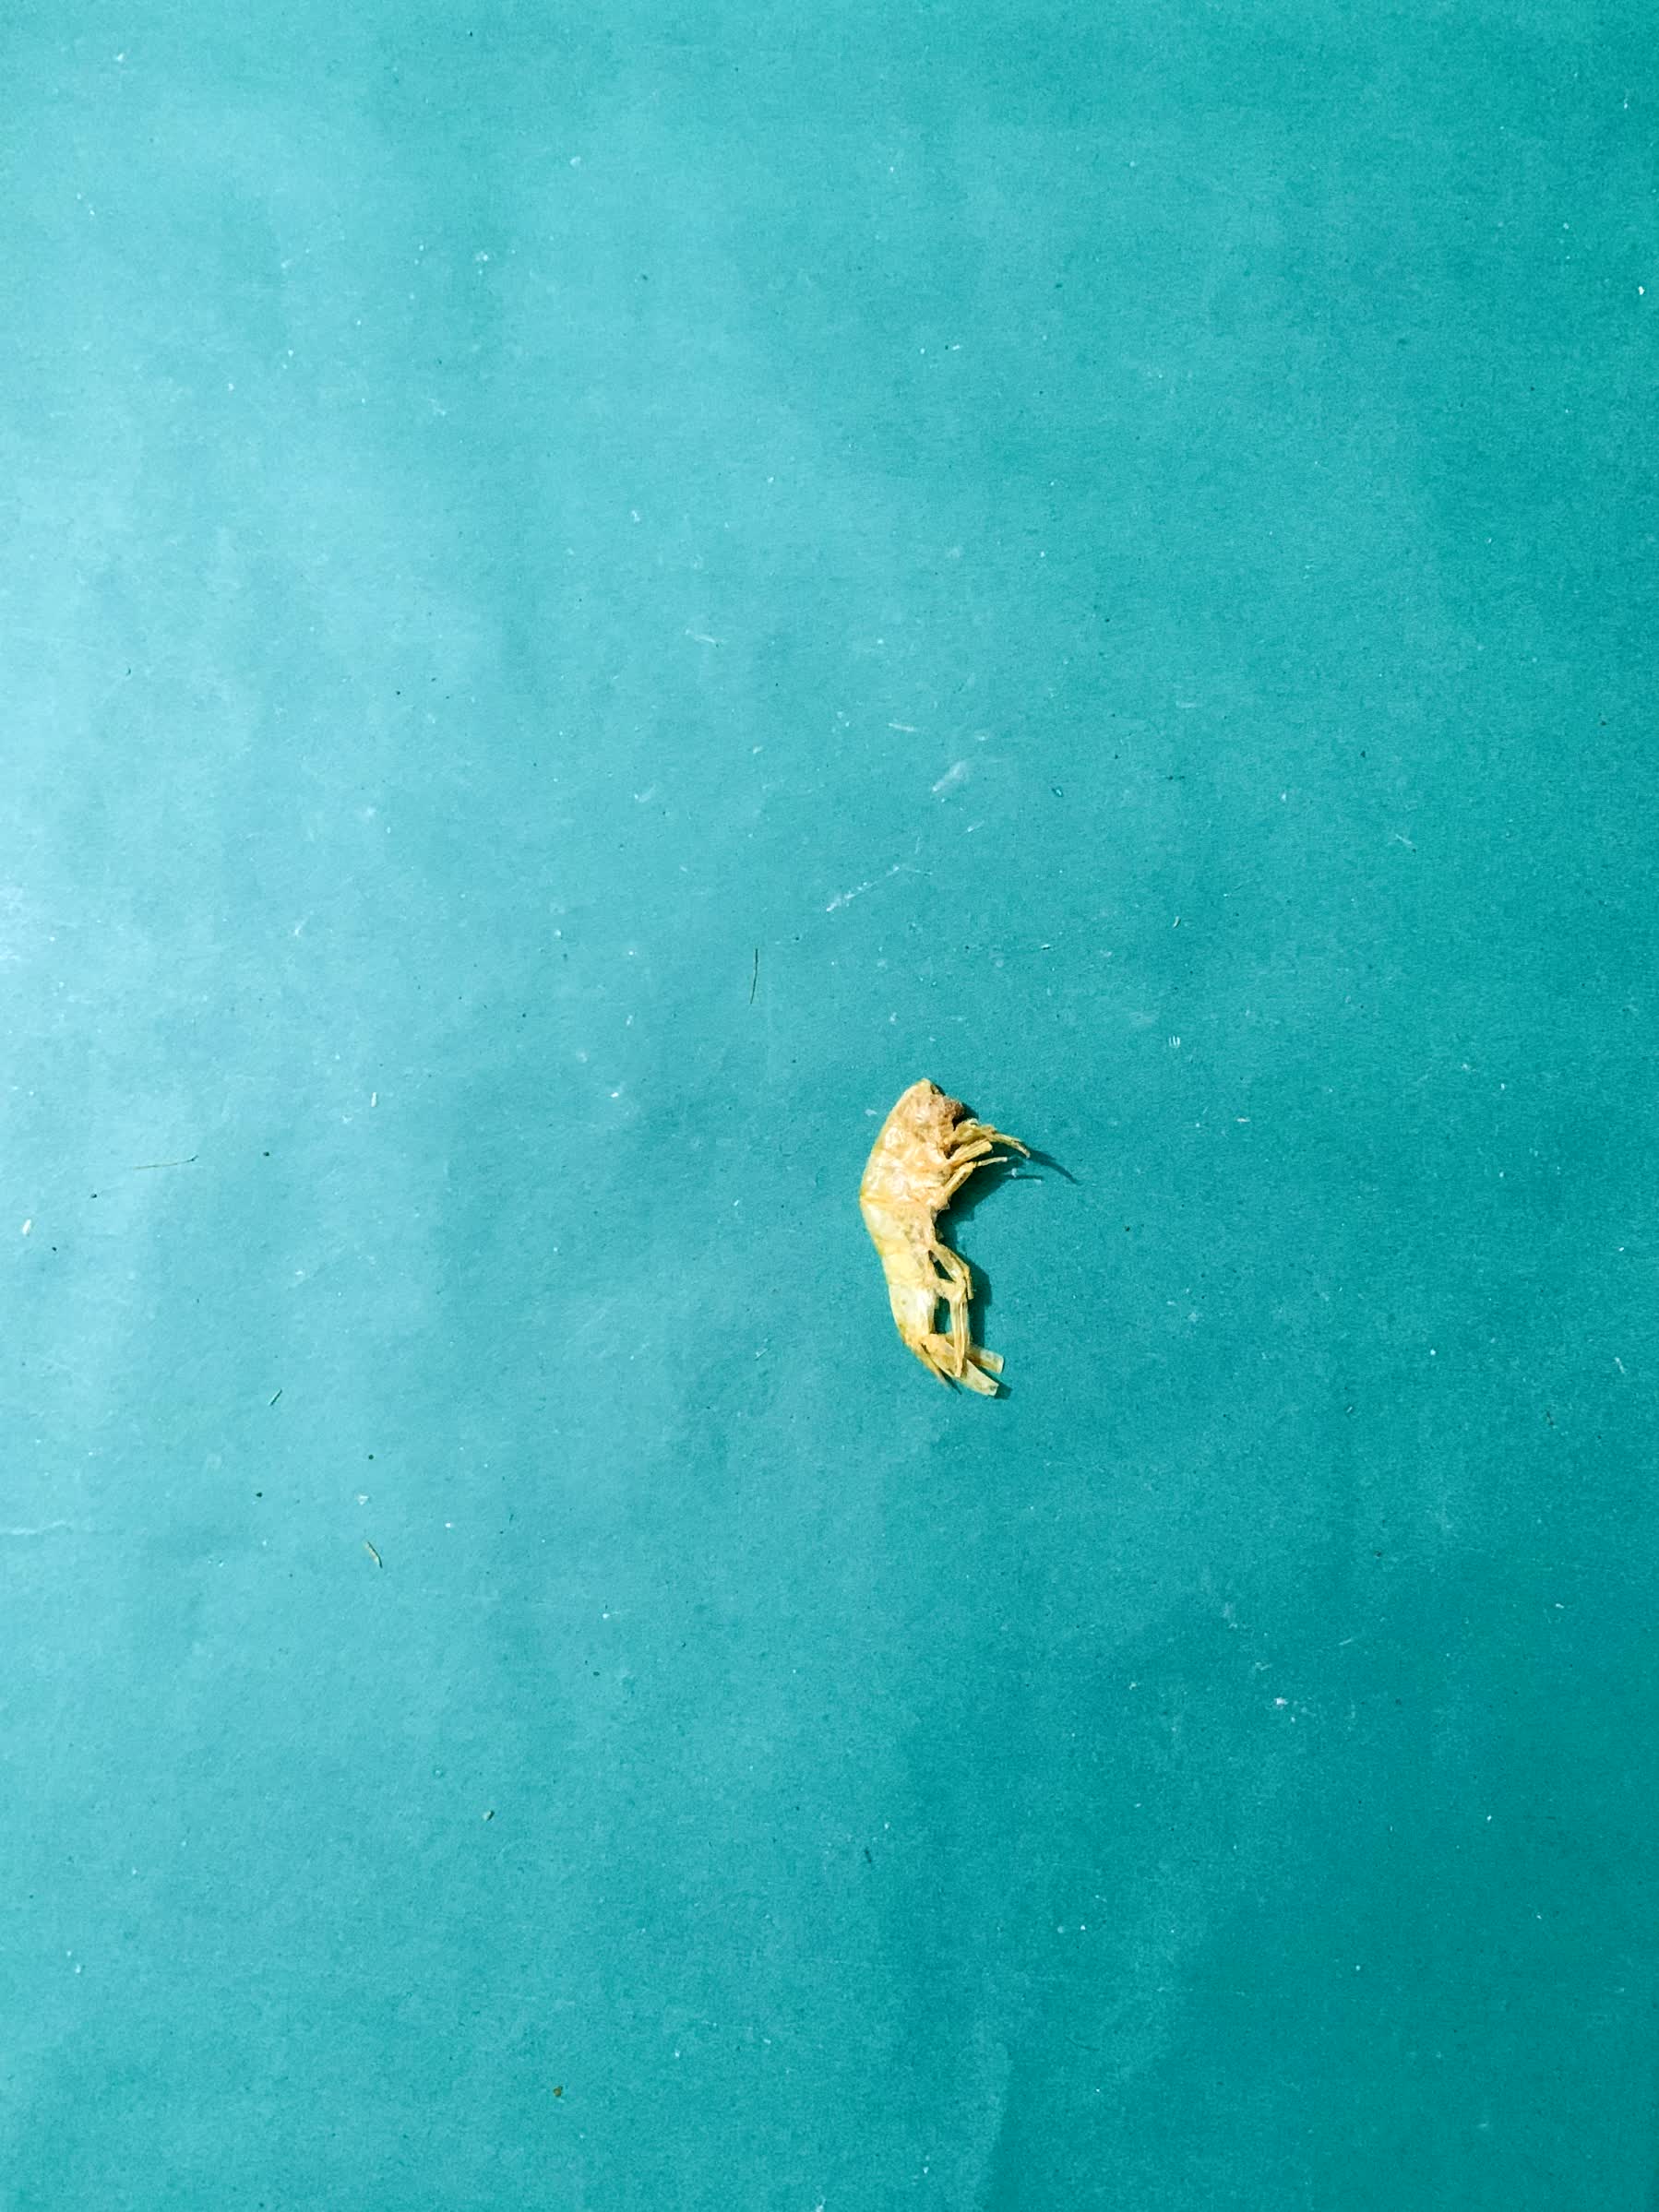
Species: chingri